Lordina Mahama

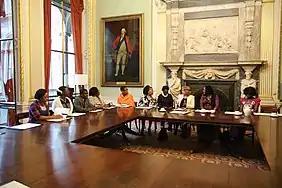
First ladies Cervical Cancer meet up with the Baroness Northover

In line with Ghana's constitution, her husband became President of Ghana on 24 July 2012 on the death of his predecessor, John Atta Mills and was sworn in to Parliament in July 2012, automatically making her the First Lady of the Republic of Ghana. As First Lady she worked as an HIV/AIDS advocate, Breast and cervical cancer advocate, empowered women through her foundation and through Technical and Vocational Training (TVET) whilst also representing Ghana at different conferences and forums to discuss issues relating to women and children.